VfL Osnabrück

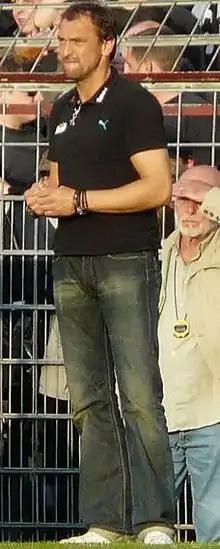
Claus-Dieter Wollitz, who had two spells as coach

After returning to the Regionalliga Nord, former player Claus-Dieter Wollitz was appointed coach. In his third season, 2006–07, Osnabrück were able to take second place in the league on the final day of the season, securing promotion. Wollitz was able to lead the team to safety in 2007–08, with a victory over Kickers Offenbach on the final day sending Offenbach down and putting Osnabrück in 12th place, their highest finish since 1988. The game was also the final appearance of Joe Enochs, who played more times for Osnabrück than any other player.